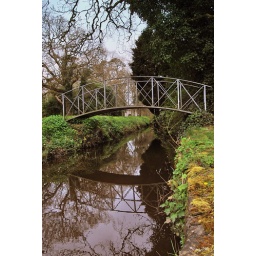
this little bridge is in the grounds of tullylagan house cookstown